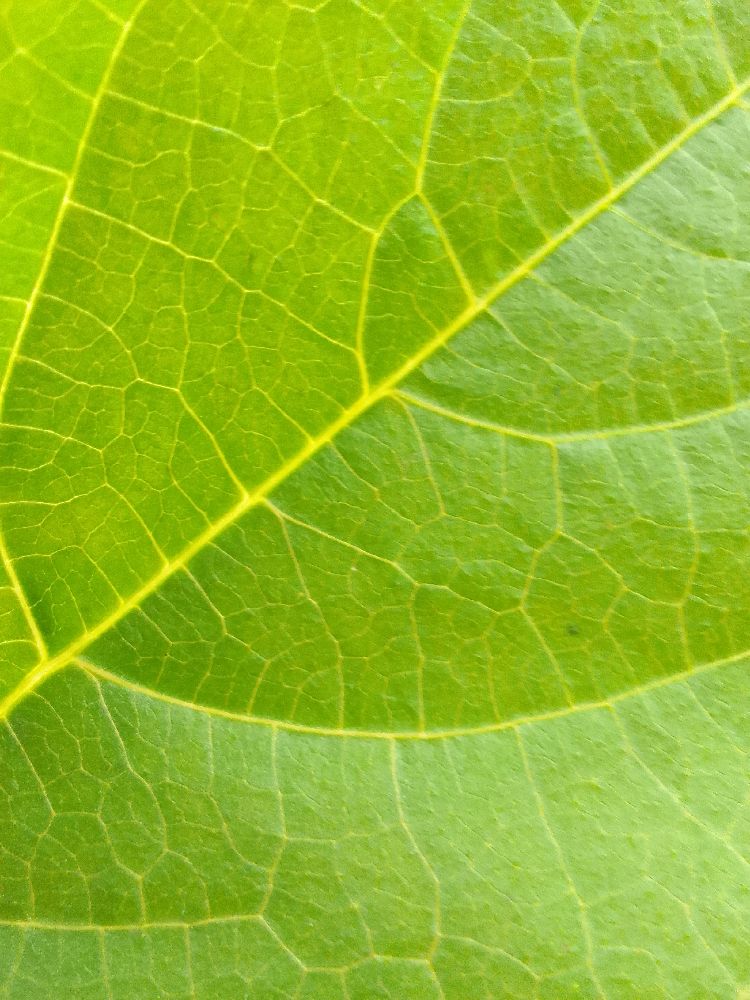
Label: healthy